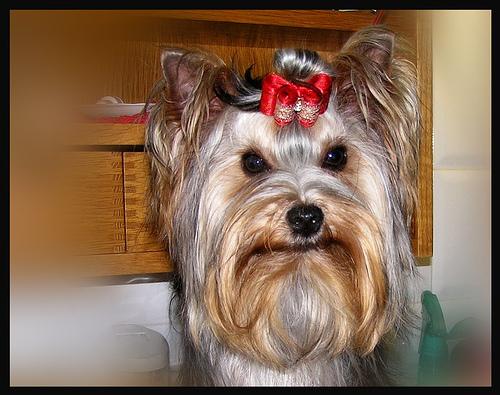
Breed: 340-n000120-Yorkshire_terrier